Immanuel Church (Tel Aviv)

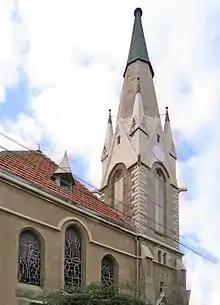
The northern façade towards Beer-Hofmann street רחוב בר-הופמן

Immanuel Church (Knesiyat Immanu'el) is a Protestant church in the American–German Colony neighbourhood of Tel Aviv in Israel.